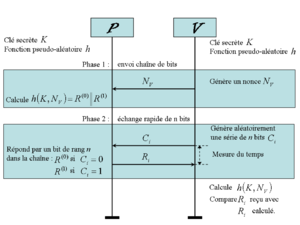
Distance bounding protocole de Hancke et Kuhn
Les distance-bounding protocols qui pourraient être traduits par protocoles délimiteurs de distance, sont des protocoles de sécurité qui permettent à un vérificateur de s'assurer qu'un prouveur se trouve à une distance bornée et définie de lui-même. Leur but est d'améliorer les mécanismes d'authentification traditionnels, de fournir une garantie supplémentaire tel un indicateur de distance pour le routage sécurisé des réseaux ad-hoc. Ces protocoles permettent entre autres de se prémunir des attaques du type Man-In-The-Middle et de ses dérivés, en calculant la distance entre et. Cette distance est obtenue en multipliant la vitesse d'une onde électromagnétique par le temps que met à envoyer un message à.